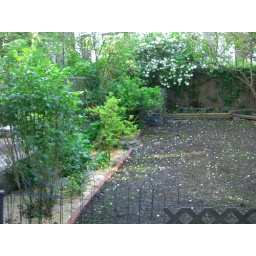
All plants have been planted including grass seed in the center of the yard. Eco-grass was used.